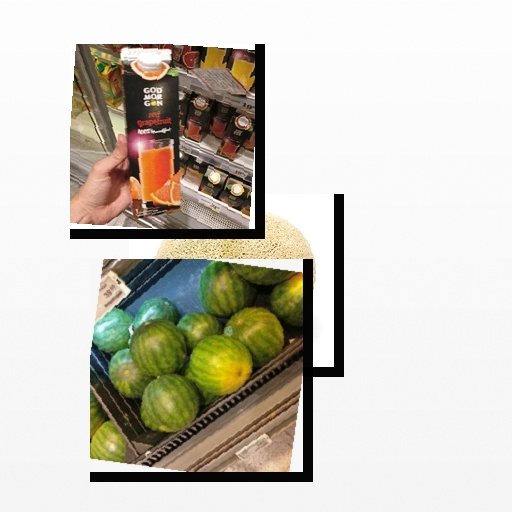
Food items: cantaloupe, grapefruit_juice, melon